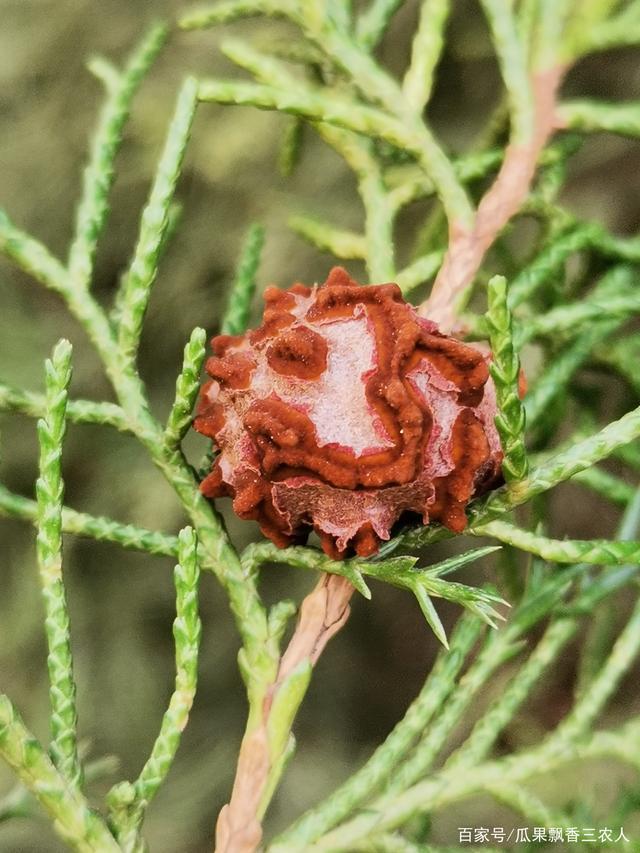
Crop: apple
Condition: rust